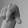
ASL letter: Q